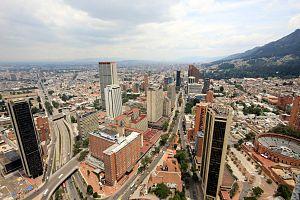
Bogota, anciennement Santa Fe de Bogotá Distrito Capital, est la capitale de la Colombie et également celle du département de Cundinamarca. Elle a été fondée le 6 août 1538 par le conquistador espagnol Gonzalo Jiménez de Quesada. Suivant l’organisation d’un district capital unitaire et décentralisé, Bogota jouit d'une autonomie lui permettant la gestion de ses intérêts dans les limites imposées par la Constitution et la loi. Composée de 20 districts, elle est la métropole incontestée du pays aux points de vue administratif, économique et politique.